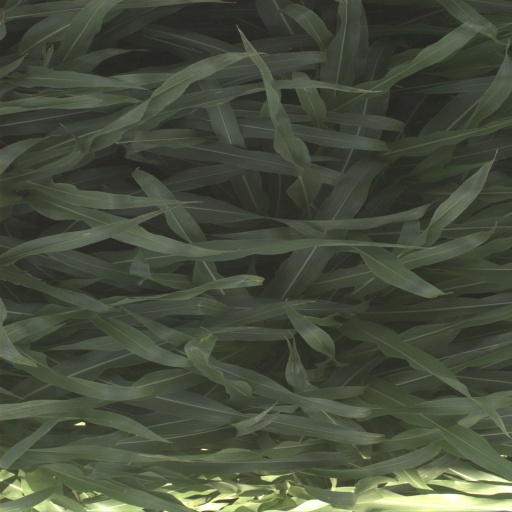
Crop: sorghum